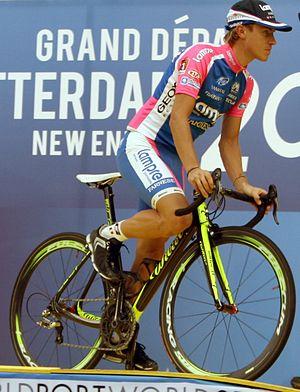
Damiano Cunego est un coureur cycliste italien né le 19 septembre 1981 à Cerro Veronese en Vénétie, professionnel de 2002 à 2018. Considéré comme un spécialiste des classiques mais également des grands tours, il a notamment remporté l'Amstel Gold Race et trois fois le Tour de Lombardie, ainsi que le Tour d'Italie. Il termine premier du classement UCI en 2004.